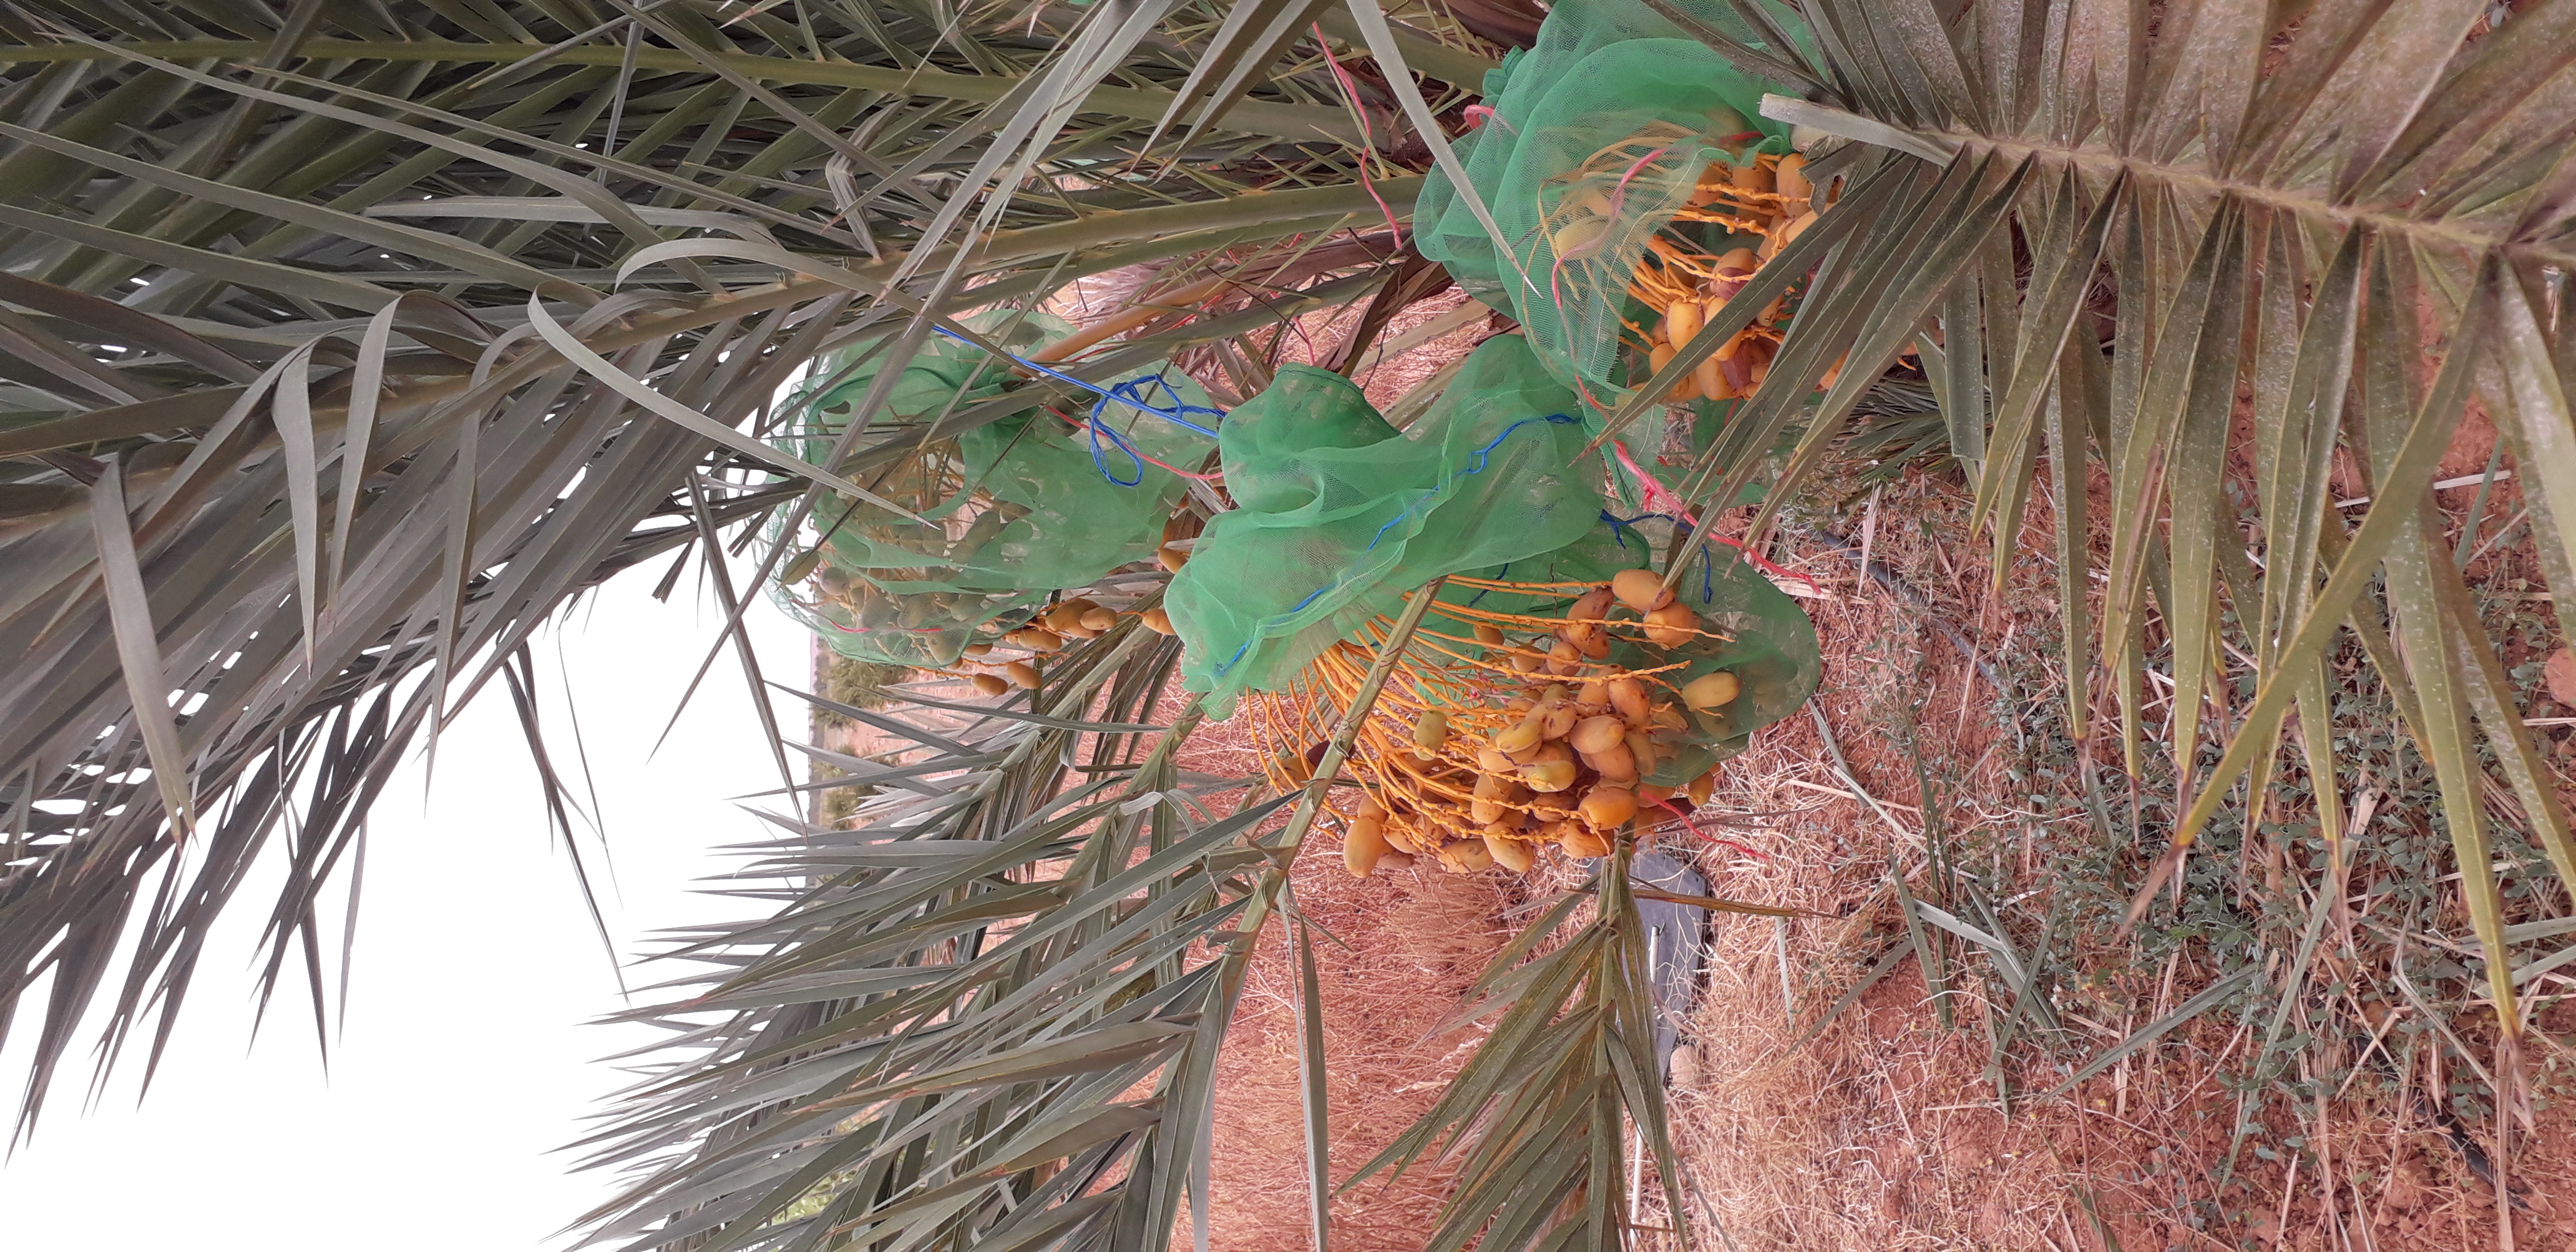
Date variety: Boumajhoul